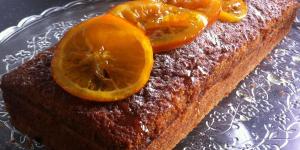
bizcocho de naranja esponjoso